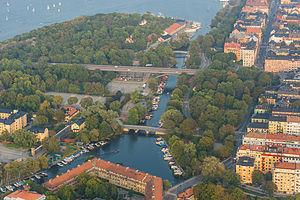
Långholmen est une île située au centre de Stockholm, en Suède. Elle se trouve entre Södermalm et Kungsholmen.